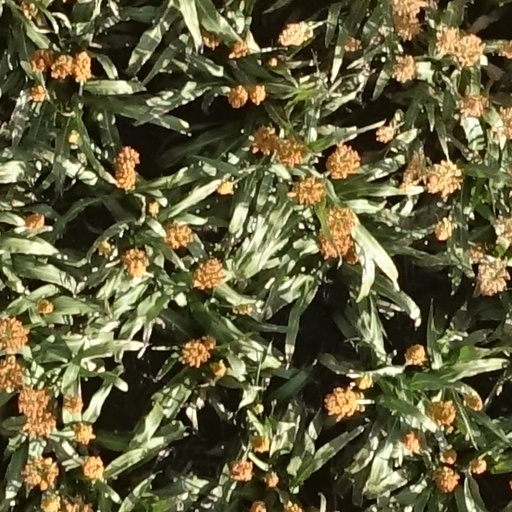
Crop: sorghum